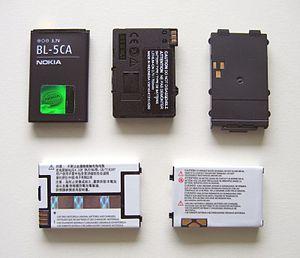
Plusieurs accumulateurs lithium-ion pour des téléphones mobiles